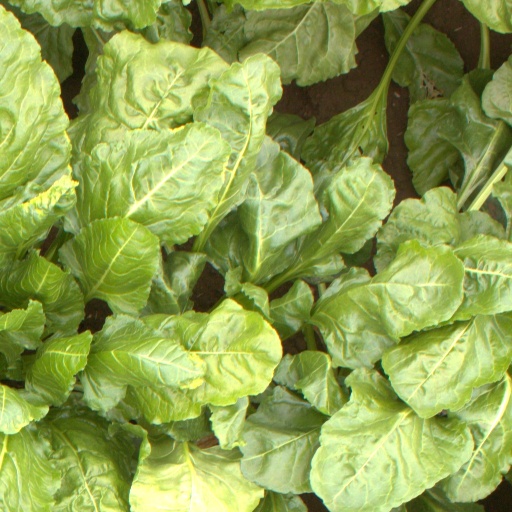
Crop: sugar beet